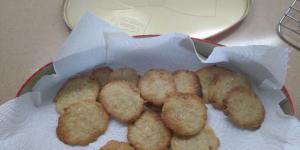
galletas saladas con cacahuetes